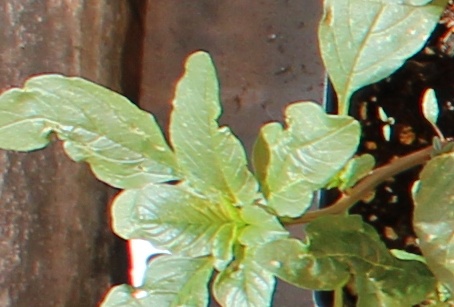
Label: Waterhemp